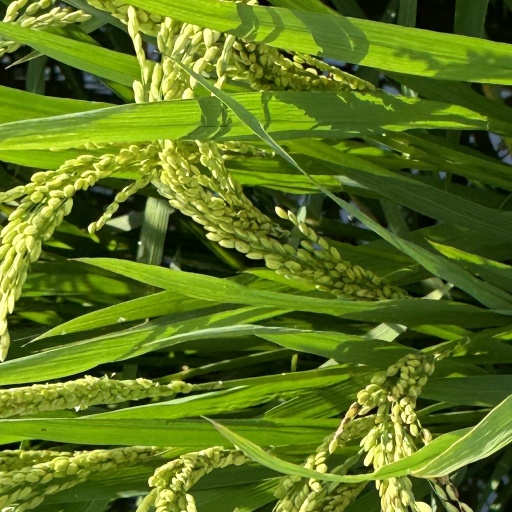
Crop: rice